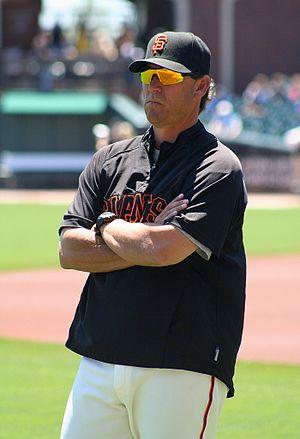
Mark Allan Gardner est un ancien lanceur droitier de baseball ayant joué dans les Ligues majeures de 1989 à 2001.